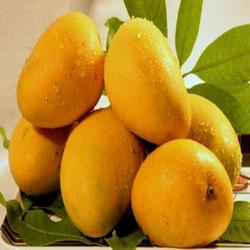
Label: Mango